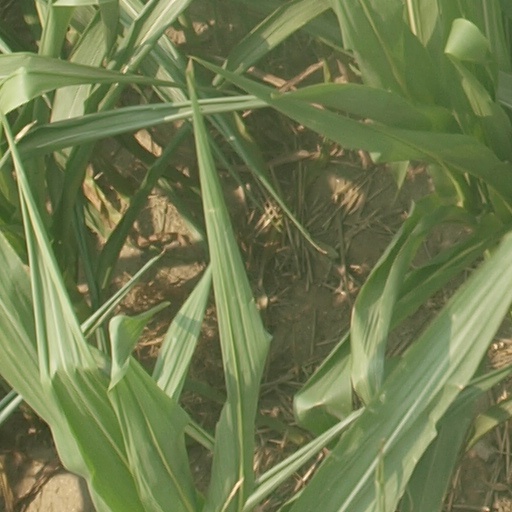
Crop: maize; corn